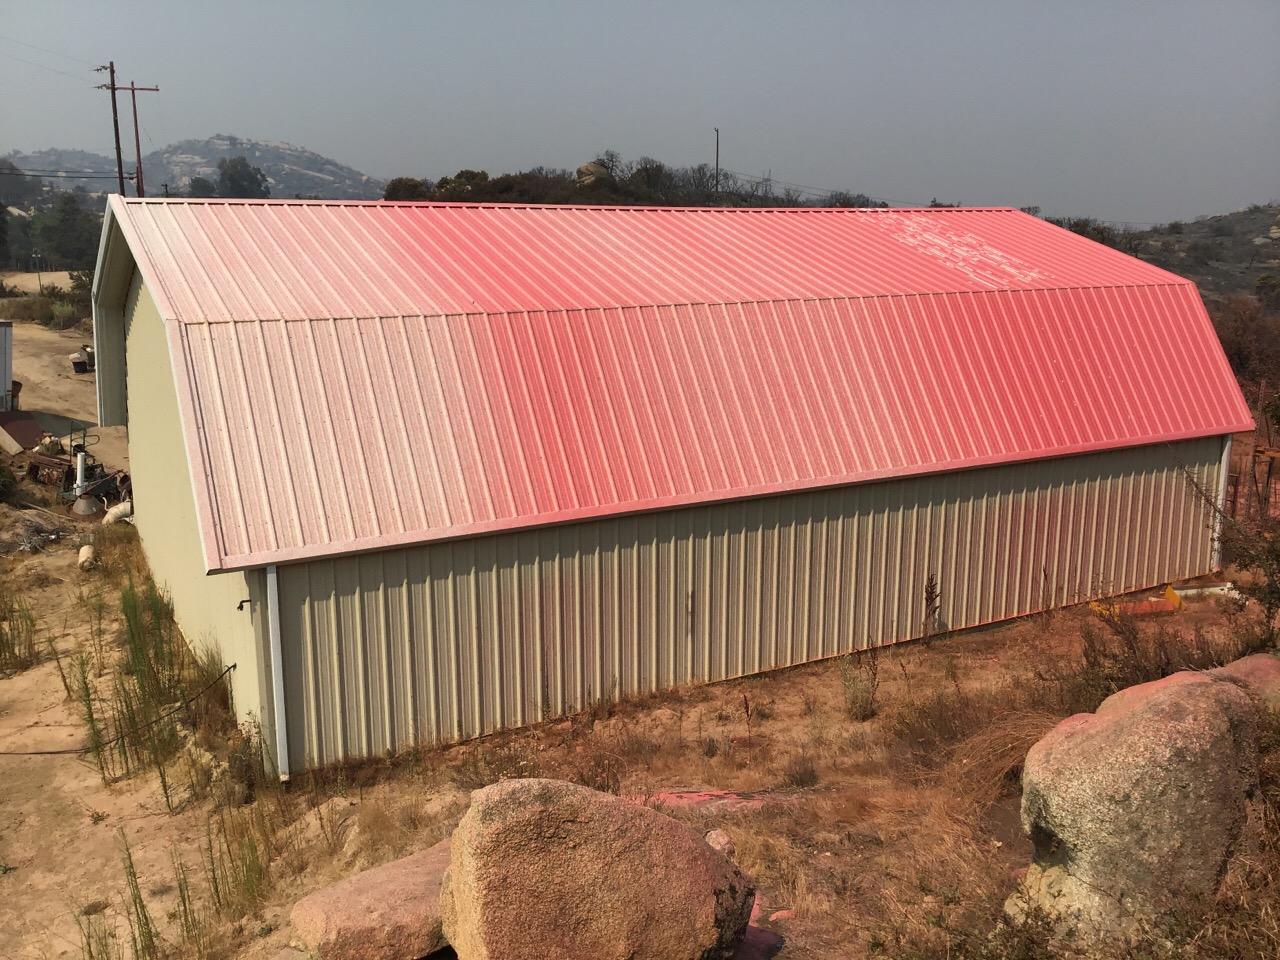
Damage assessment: no_damage